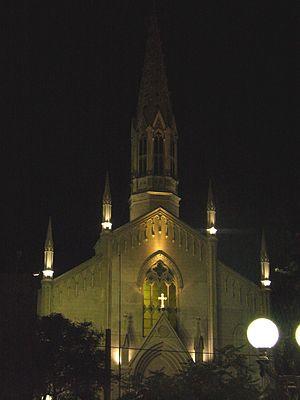
Godoy Cruz est une ville de la province de Mendoza, en Argentine, et la capitale du département de Godoy Cruz, qui fait partie de l'agglomération urbaine du Grand Mendoza. C'est aussi une oasis irriguée par le río Mendoza et le río Tunuyán.